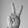
ASL letter: V